Alfred Morris (American football)

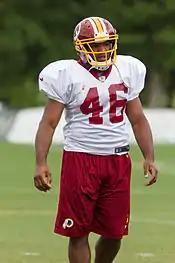
Morris at Redskins training camp in 2012.

Morris was selected in the sixth round of the 2012 NFL draft with the 173rd overall pick by the Washington Redskins. The sixth round draft pick that Washington selected him with was from a trade on July 27, 2011, from the Vikings for Donovan McNabb. He was officially signed by the Redskins to a four-year, $2.22 million contract with a $154,000 signing bonus on May 6, 2012. After having impressive preseason performances, where he started two out of four of the Redskins' preseason games, he emerged as a dark horse in the running back competition with Roy Helu, Evan Royster, and Tim Hightower. He was guaranteed a spot on the final 53-man roster for the start of the 2012 season after Morris sat out of the last preseason game against the Tampa Bay Buccaneers with the rest of the Redskins' starters.